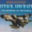
Label: airplane